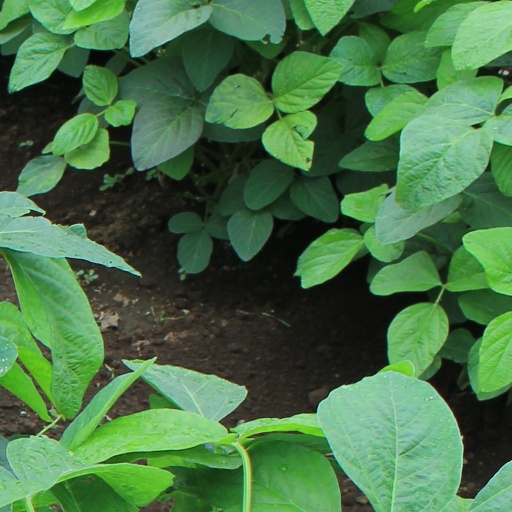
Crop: soybean